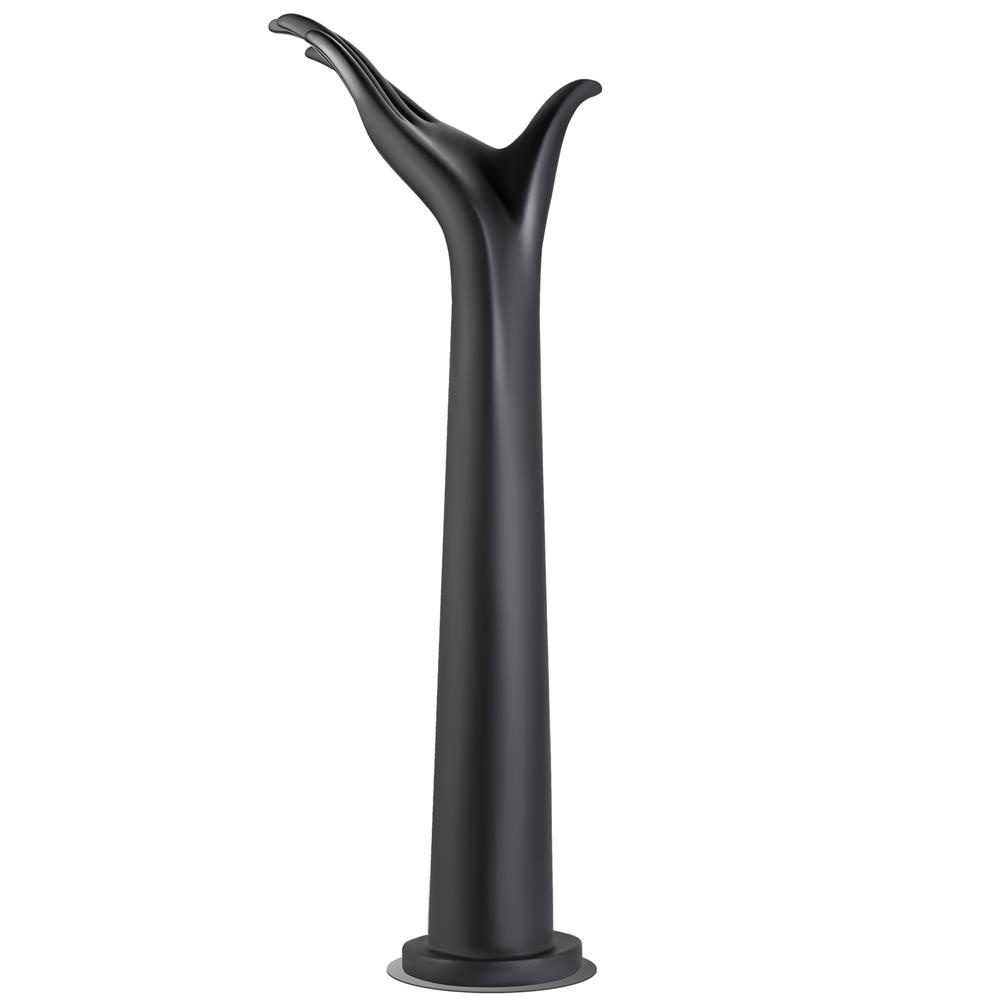
Jewelry Display Hand Holder, Elegant 18.5" Mannequin, Sturdy PP+Metal
DETAILS Features: Extended Long Dummy Female Mannequin Hand Lightweight Jewelry Long Hand Holder Stand Display Rings & Bracelets in an Elegant Way Strong and Sturdy, Color-Resistant, Not Easy to Fade Hand can be Stood up to Offer a Three-Dimensional Display Suitable to Show Off Jewelries such as Ring, Bracelet, Bangle, Watch, Glove, etc What's in the Box: Hand Magnetic Metal Piece Technical Specs: Construction Materials: PP + Metal Base Wrist Circumference: 5.5’’ -inches Bottom Circumference: 3’’ -inches Length Size: 6.3'' -inches Height Size: 18.5'' -inches What's In The Box What's in the Box: Hand Magnetic Metal Piece MANUALS & DOWNLOADS SLMAQLGHD26 - Manuals
Brand: SereneLife
Category: Business & Industrial > Retail > Mannequin Parts > Mannequin Arms